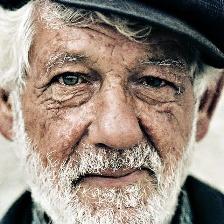
Label: faces